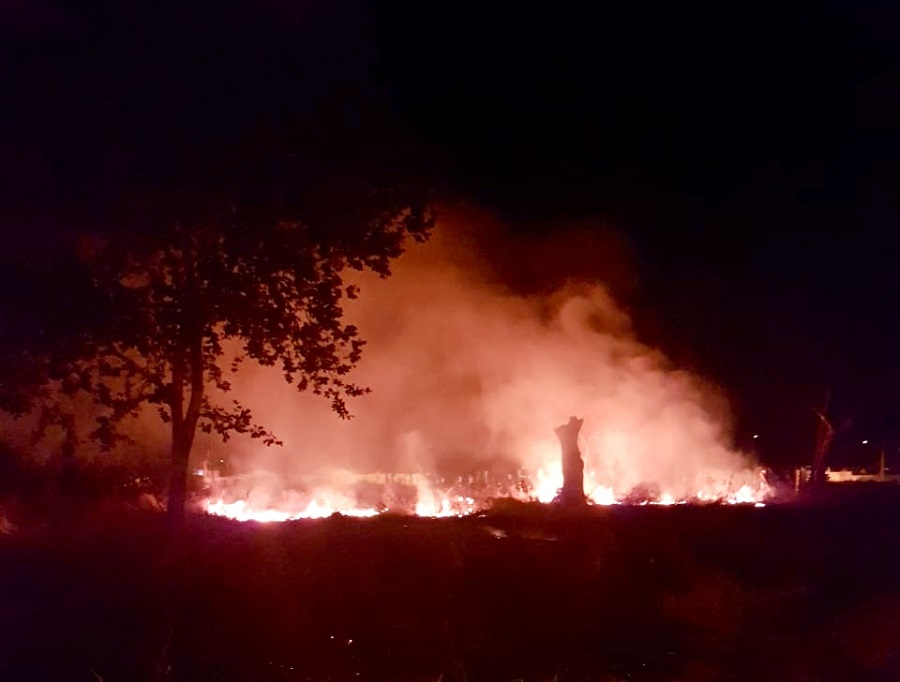
Fire: yes
Smoke: yes